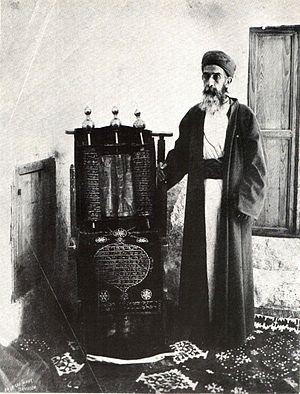
Les Samaritains sont un peuple très peu nombreux se définissant comme descendant des anciens Israélites, et vivant en Israël et en Cisjordanie. On appelle parfois leur religion le samaritanisme.